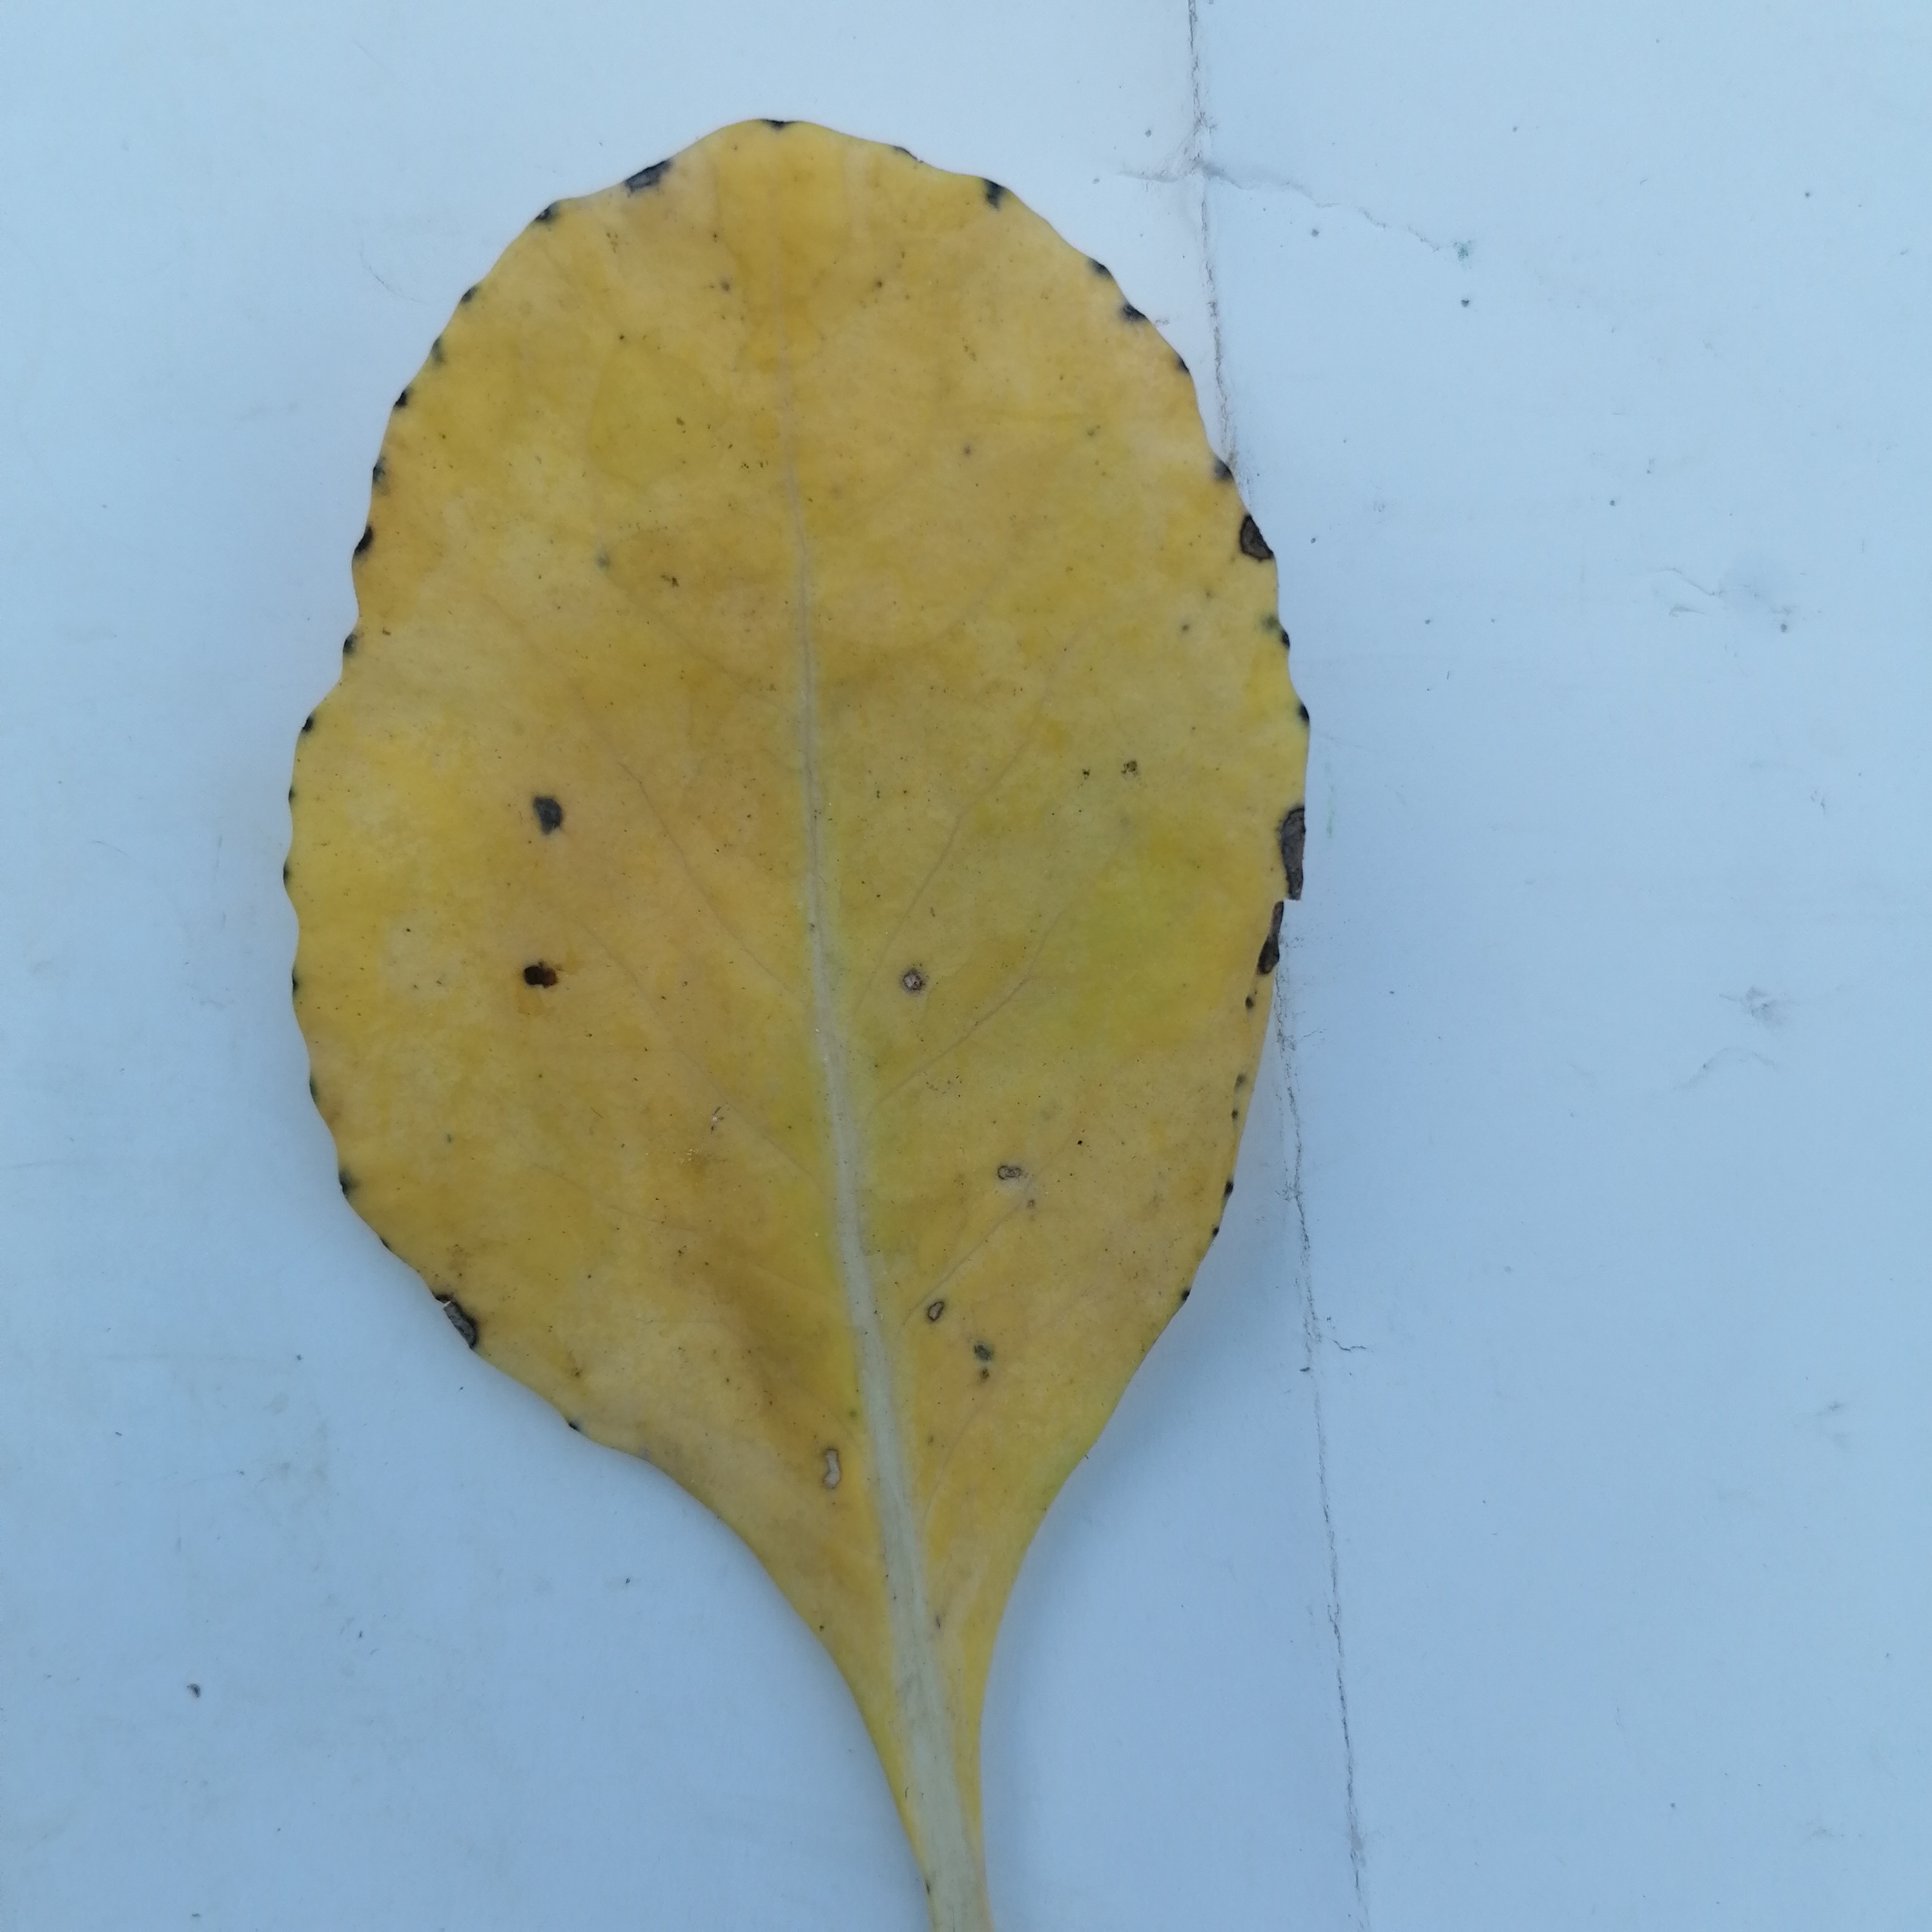
Label: Black Rot